Cross/CrossDJ

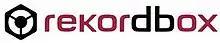
Rekordbox Logo

Mixvibes also used Cross as a base for designing Rekordbox, for the Japanese corporation Pioneer, one of the leading DJ hardware manufacturing companies. Rekordbox is exclusively repackaged for Pioneer and comes bundled with many of their products.